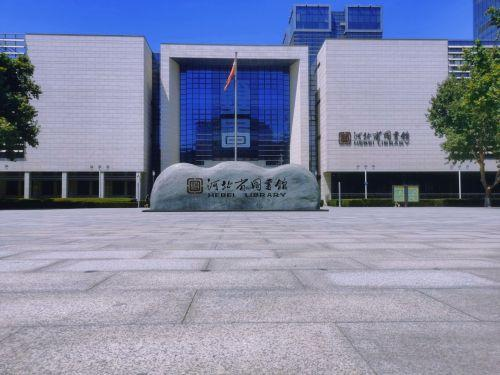
地标名称：河北省图书馆
所在城市：石家庄市·长安区